Brainiac (character)

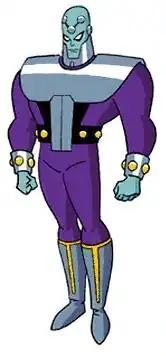
Brainiac in the DC Animated Universe

A toy computer called Brainiac was introduced in 1958 by Edmund Berkeley, developed as a new model of the Geniac. The Brainiac character being introduced the same year was attributed by a DC editor to a "remarkable coincidence." The product was given as the reason for the character's 1964 shift in portrayal to a "computer personality."